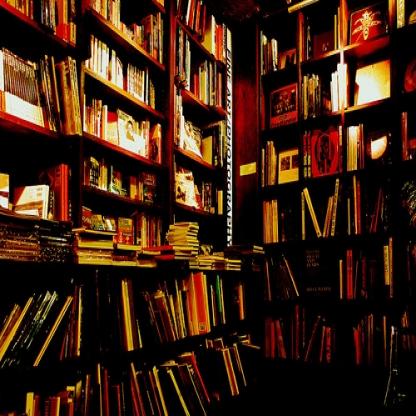
Scene: Indoor